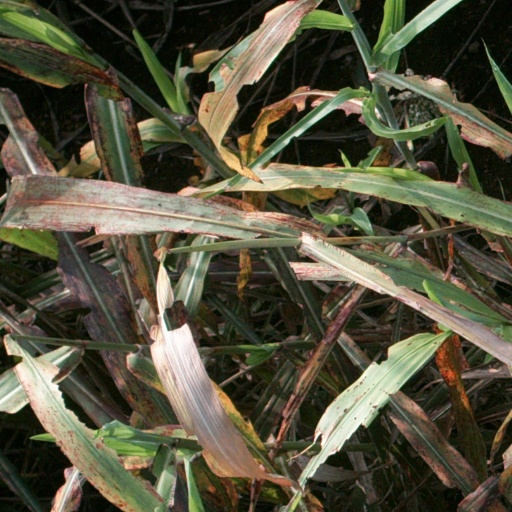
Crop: sorghum